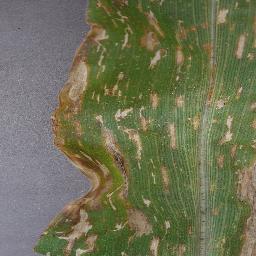
Label: Corn___Cercospora_leaf_spot Gray_leaf_spot